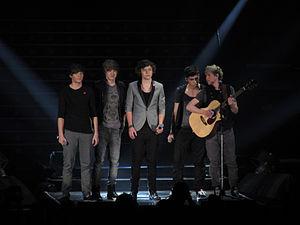
One Direction est un boys band anglo-irlandais, formé à Londres en 2010, composé de cinq membres : Harry Styles, Louis Tomlinson, Niall Horan, Liam Payne et Zayn Malik. Ils terminent à la troisième place de la septième saison du X Factor britannique et signent par la suite un contrat avec le label Syco Music. Ils publient 5 albums : Up All Night, Take Me Home, Midnight Memories, Four et Made in the A.M. qui se classent tous en première place.